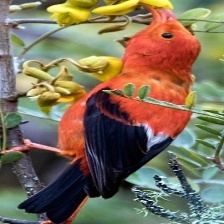
Species: IWI
Scientific name:  VESTIARIA COCCINEA.